French battleship Gaulois

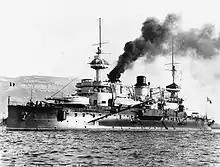
"Gaulois" in 1900

"Gaulois", named after the tribes that inhabited France during Roman times, was ordered on 22 January 1895 from the Arsenal de Brest. Her sister ship was being built in the slipway intended for "Gaulois" so the latter ship's construction was delayed until the former was launched. "Gaulois" was laid down on 6 January 1896 and launched on 6 October of the same year. She was commissioned on 15 January 1899. The ship was initially assigned to the Northern Squadron, but was then assigned to the 1st Battleship Division of the Mediterranean Squadron on 30 September, together with "Charlemagne".